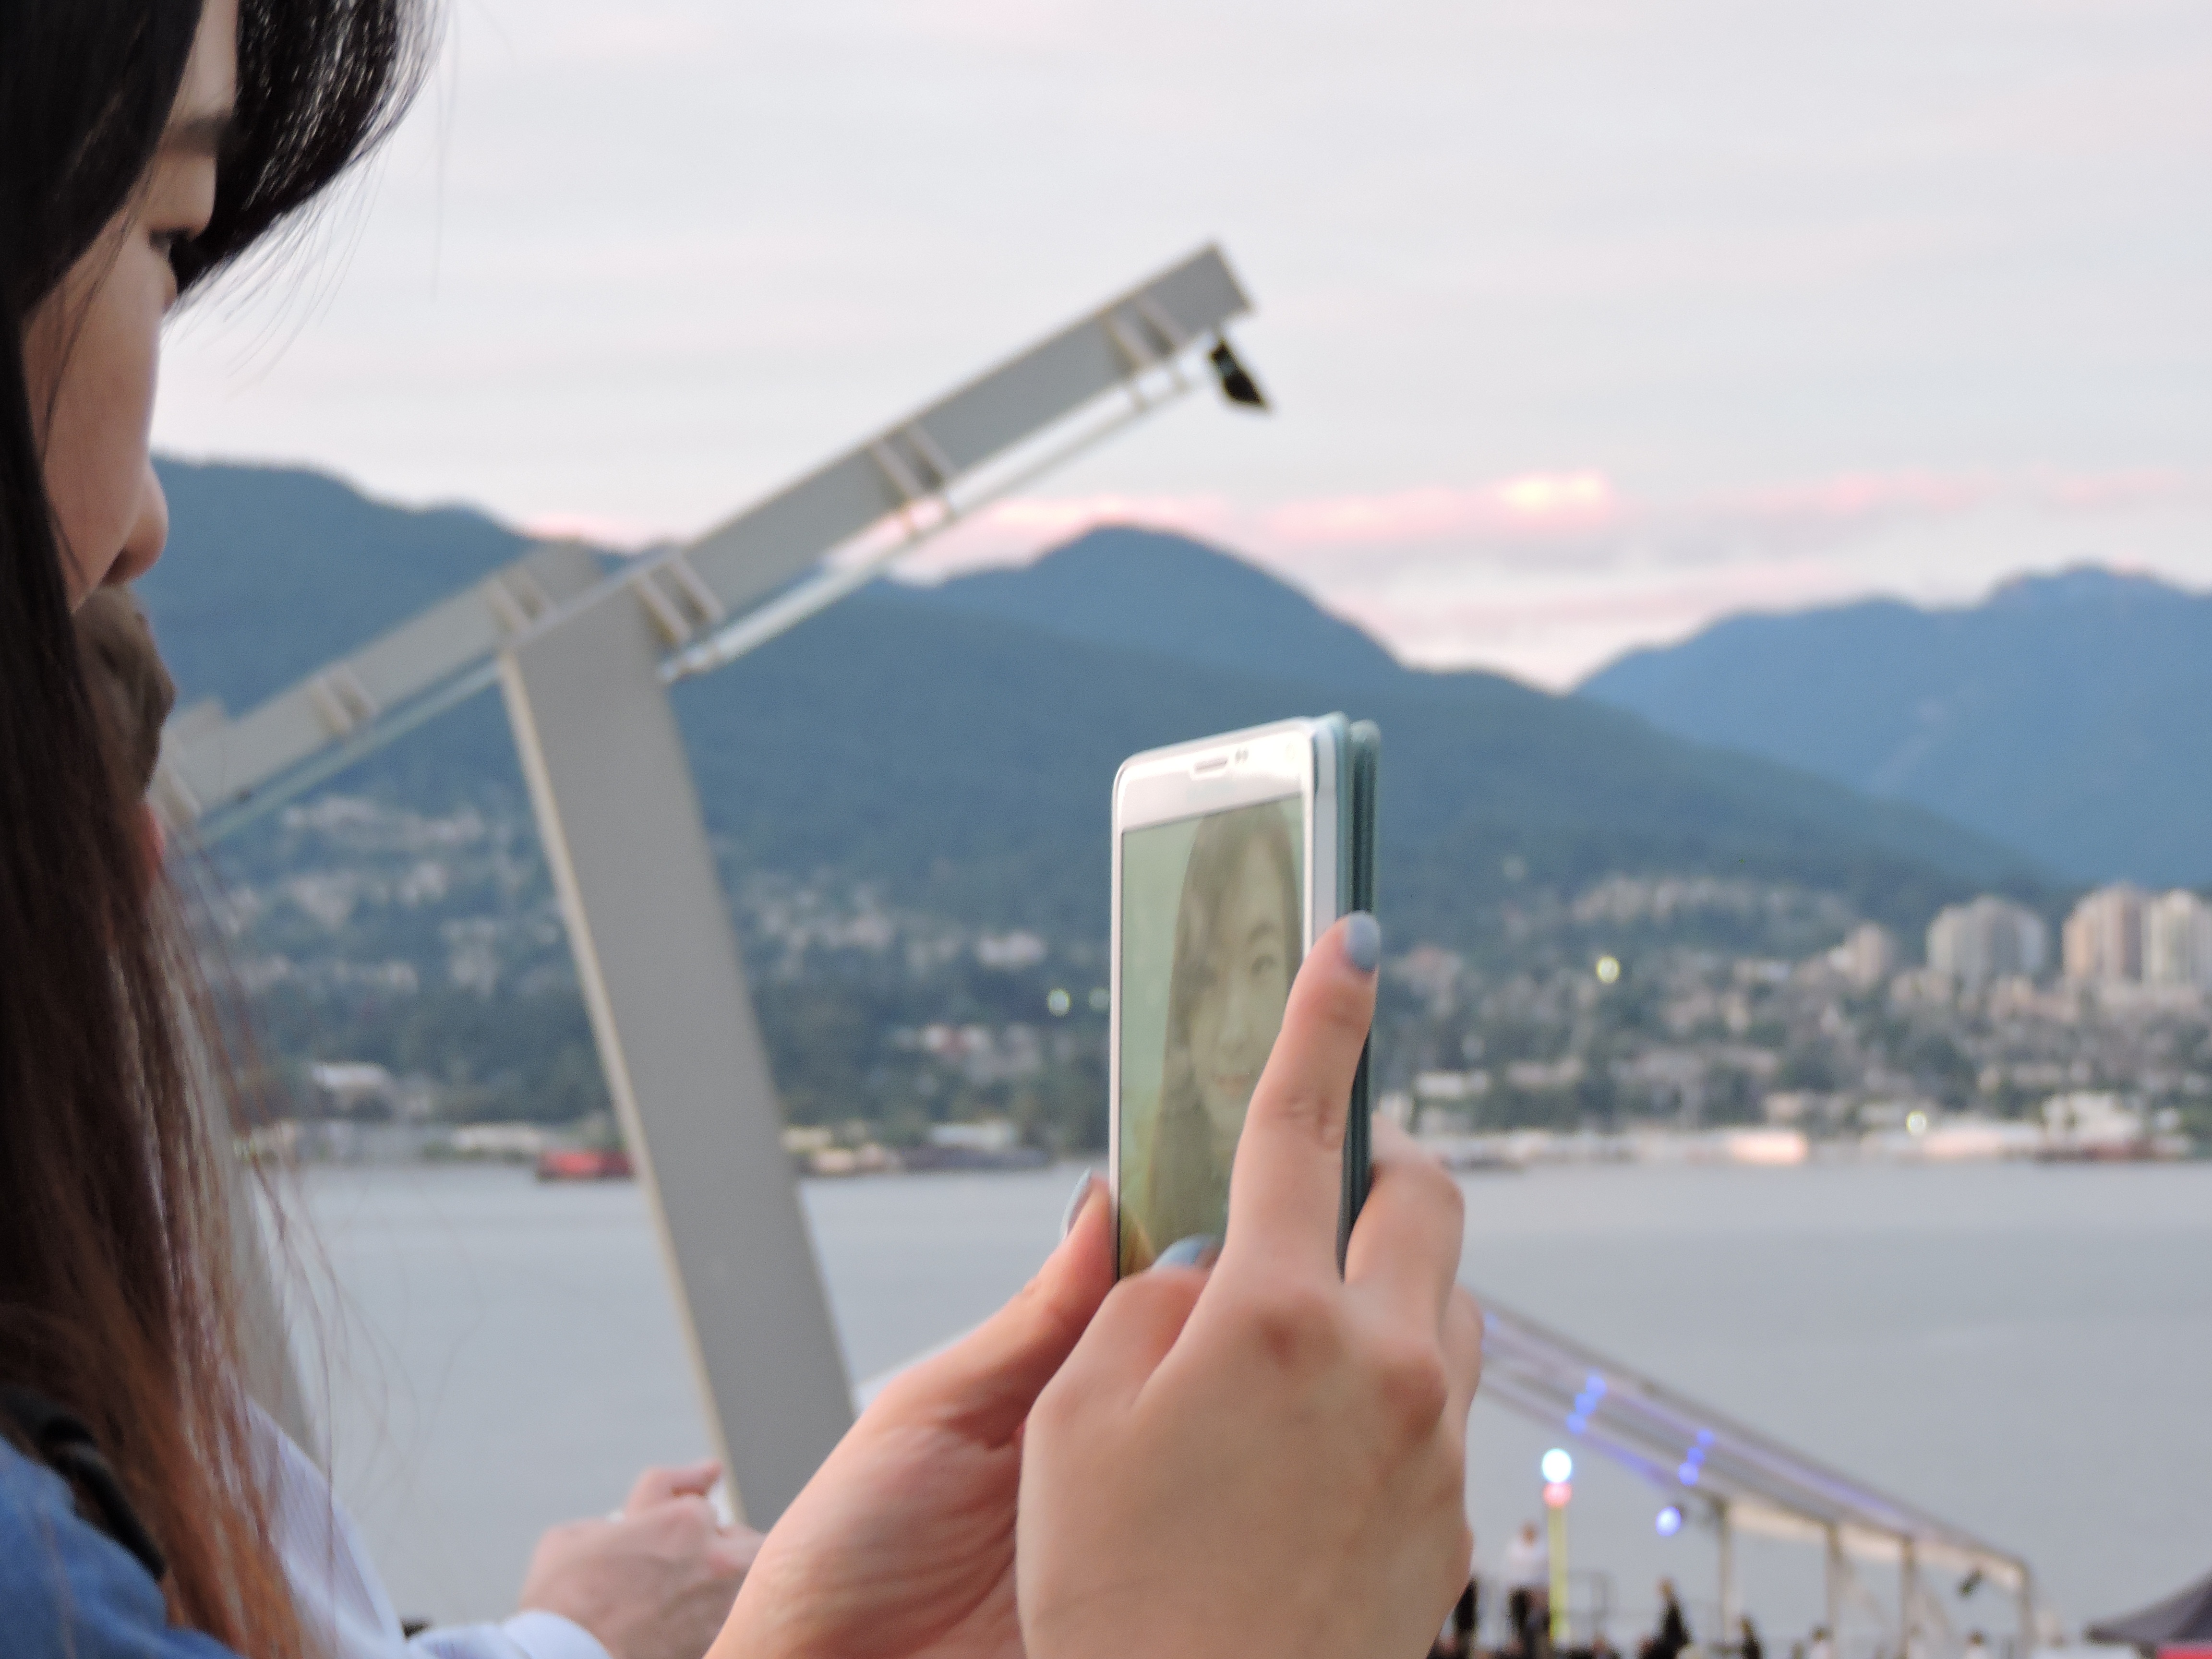
sea, girl, woman, looking, vacation, young, vehicle, sailing, space, office, communication, think, happy, speak, discussion, adult, people talking, woman thinking, business woman